Senecio tamoides

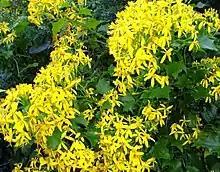
In its natural habitat

Its inflorescence is many-headed, bright yellow, and the raceme grows to have a flat top. The flower heads are cylindrical, about in diameter; surrounded with a whorl of five to seven bracts, to long which are surrounded by two to four smaller bracts or bracteoles. Flowers are cinnamon-scented that generally appear from mid autumn to winter. In New South Wales, it flowers in winter. In Western Australia, it flowers between April and May.